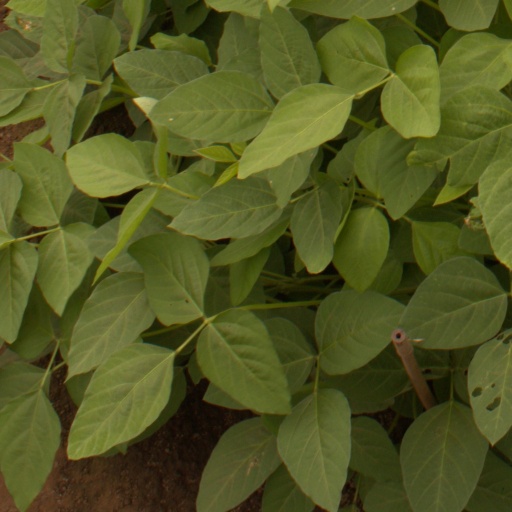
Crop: soybean